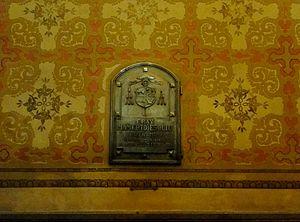
Mamerto Esquiú, était un évêque catholique argentin. Professeur, missionnaire, il contribua à l'unification de l'Argentine, et termina sa vie comme évêque de Cordobà.